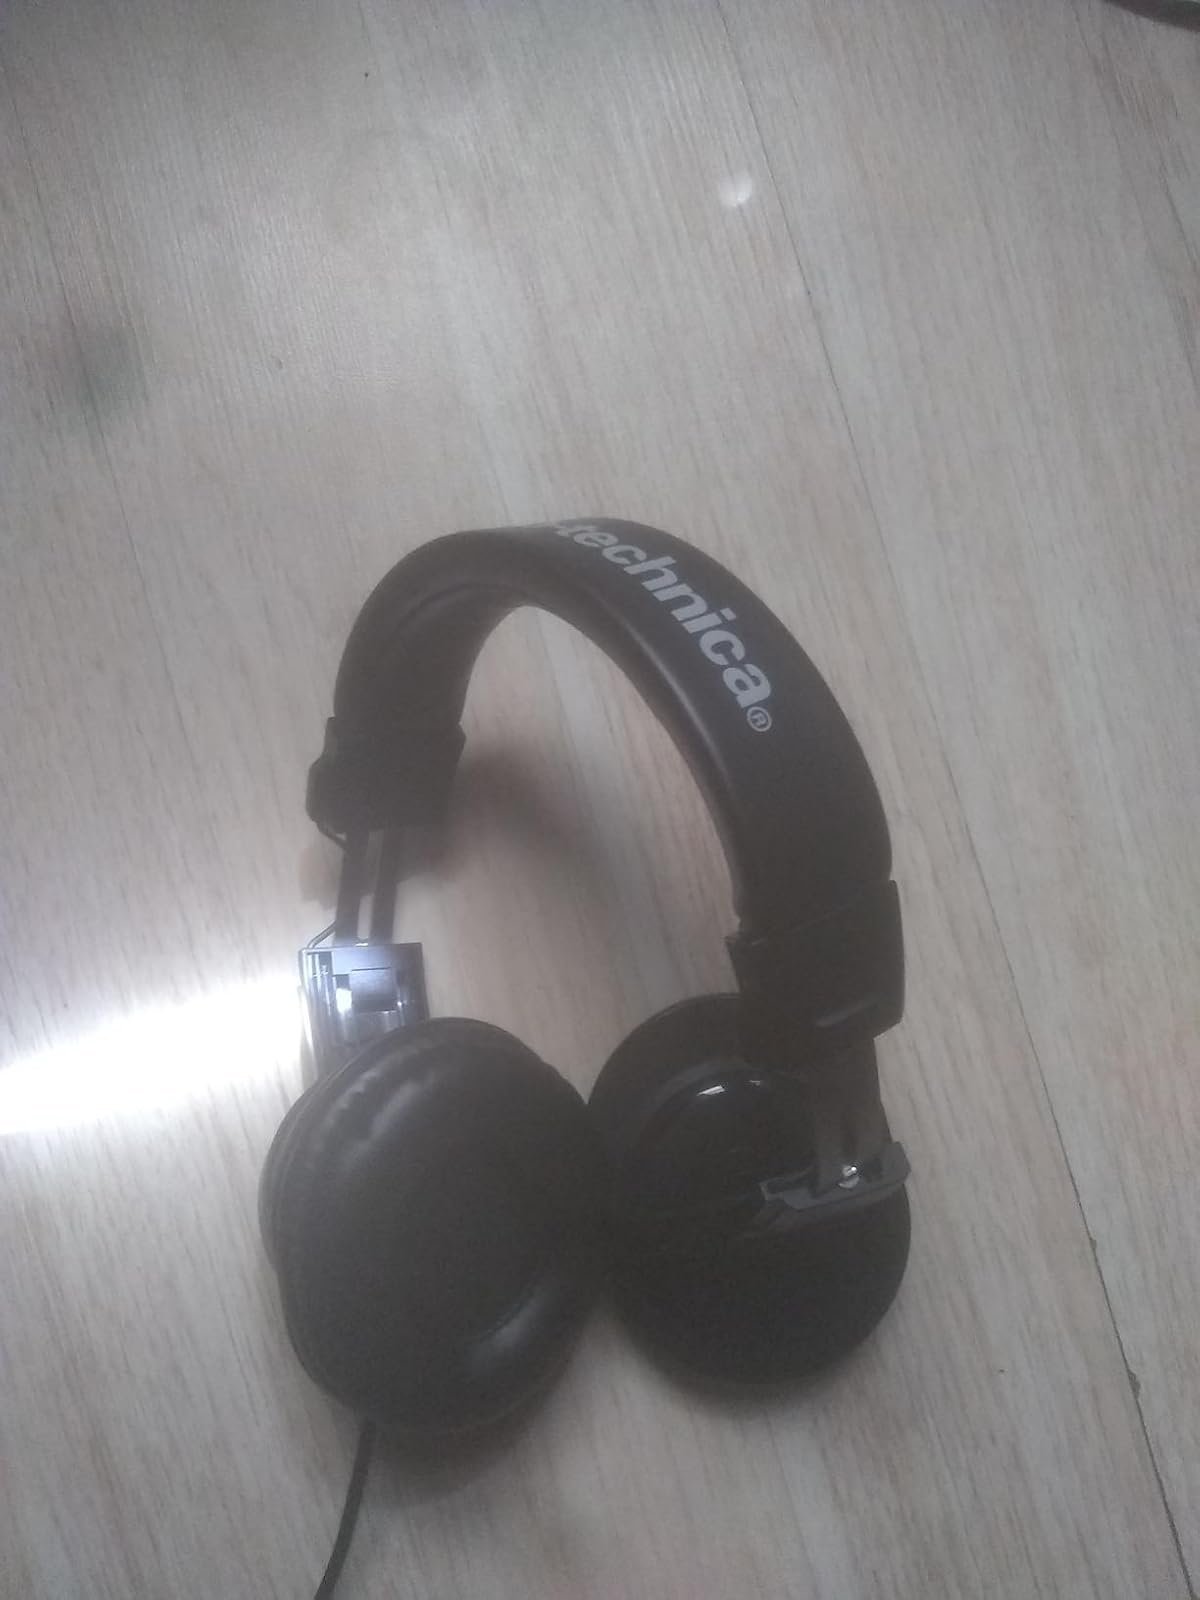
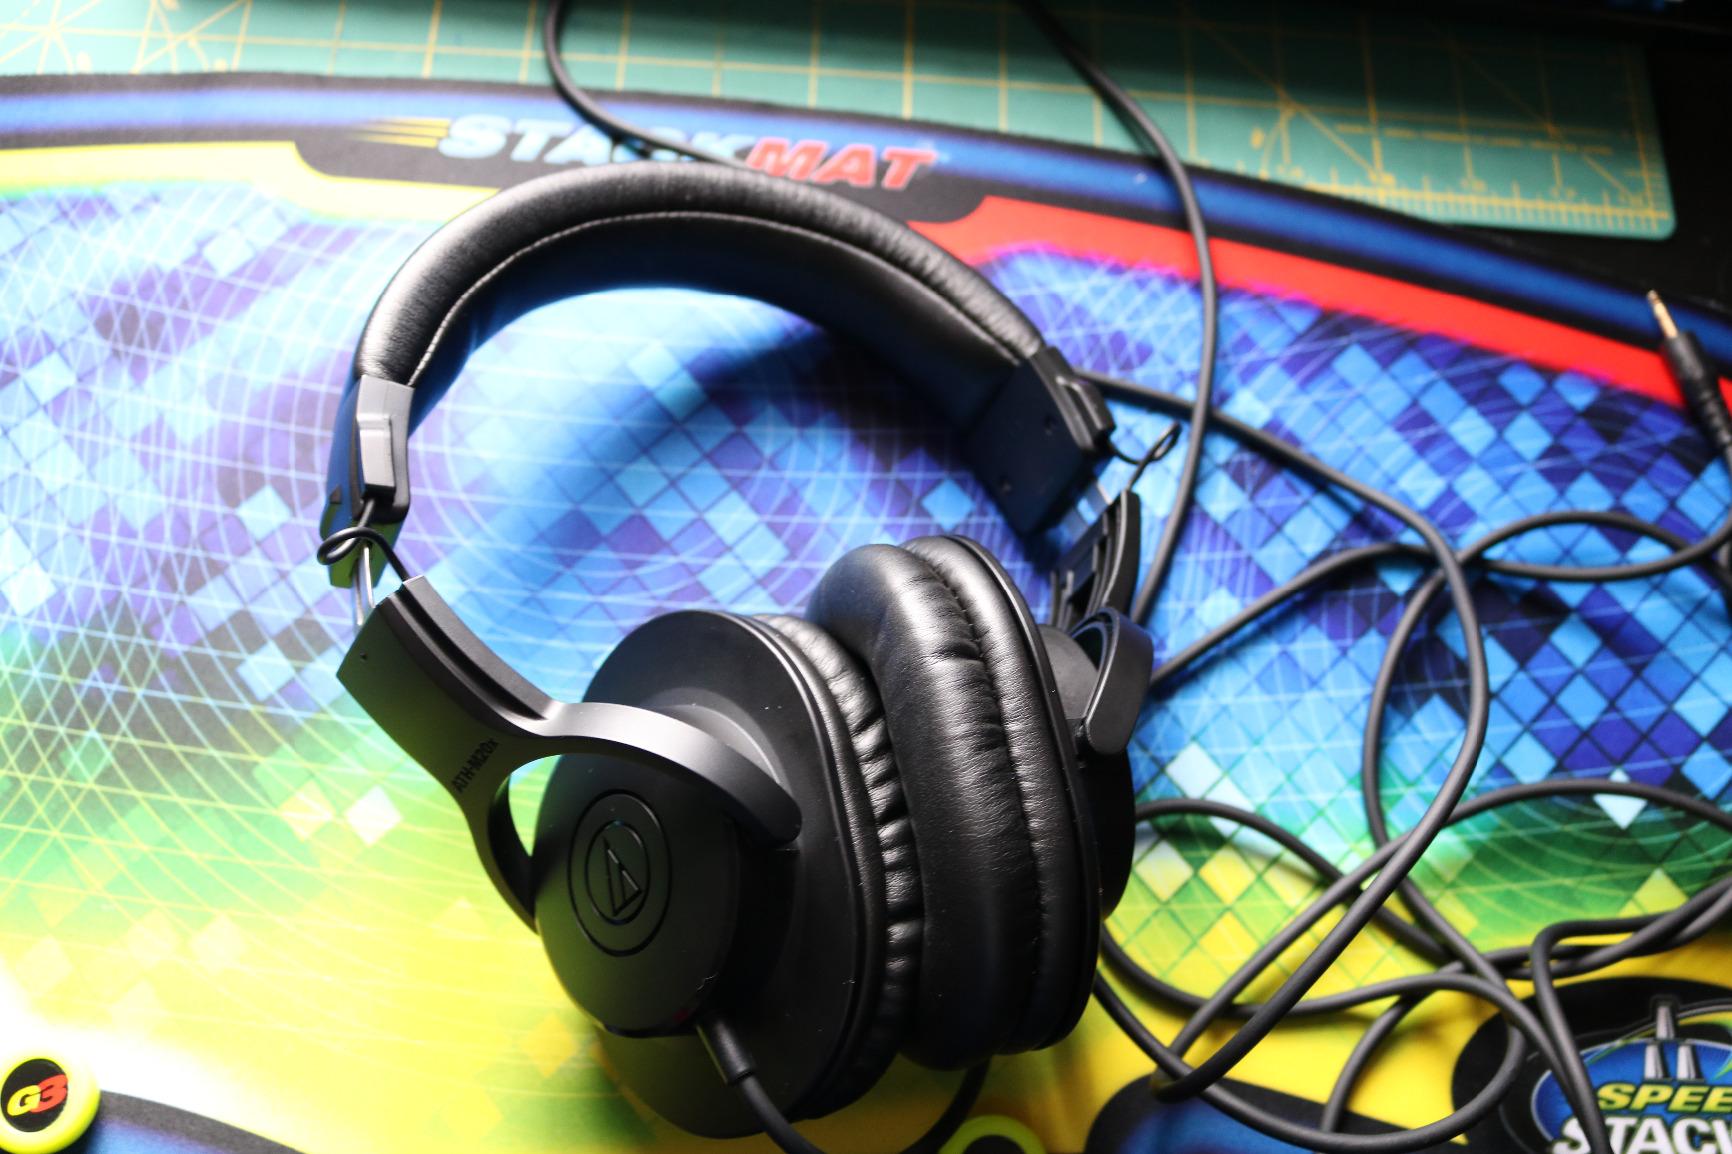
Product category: headphones
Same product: yes